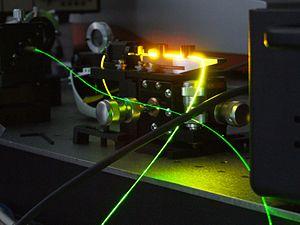
Injection dans une fibre optique d'un supercontinuum optique
On appelle verre optique un verre de qualité adaptée à la réalisation de systèmes optiques tels que les lentilles optiques, les prismes ou les miroirs. Ainsi, à la différence du verre de vitre ou du cristal, dont la formule est adaptée à l'effet esthétique désiré, un verre optique contient des additifs destinés à modifier certaines propriétés optiques ou mécaniques du verre : indice de réfraction, dispersion, transmittance, dilatation thermique, ainsi que d'autres paramètres. Les verres produits pour l'optique utilisent des matériaux très divers, de la silice et des borosilicates classiques aux éléments tels que le germanium ou la fluorine, certains matériaux étant indispensables à la transparence du verre pour d'autres domaines que le spectre visible.